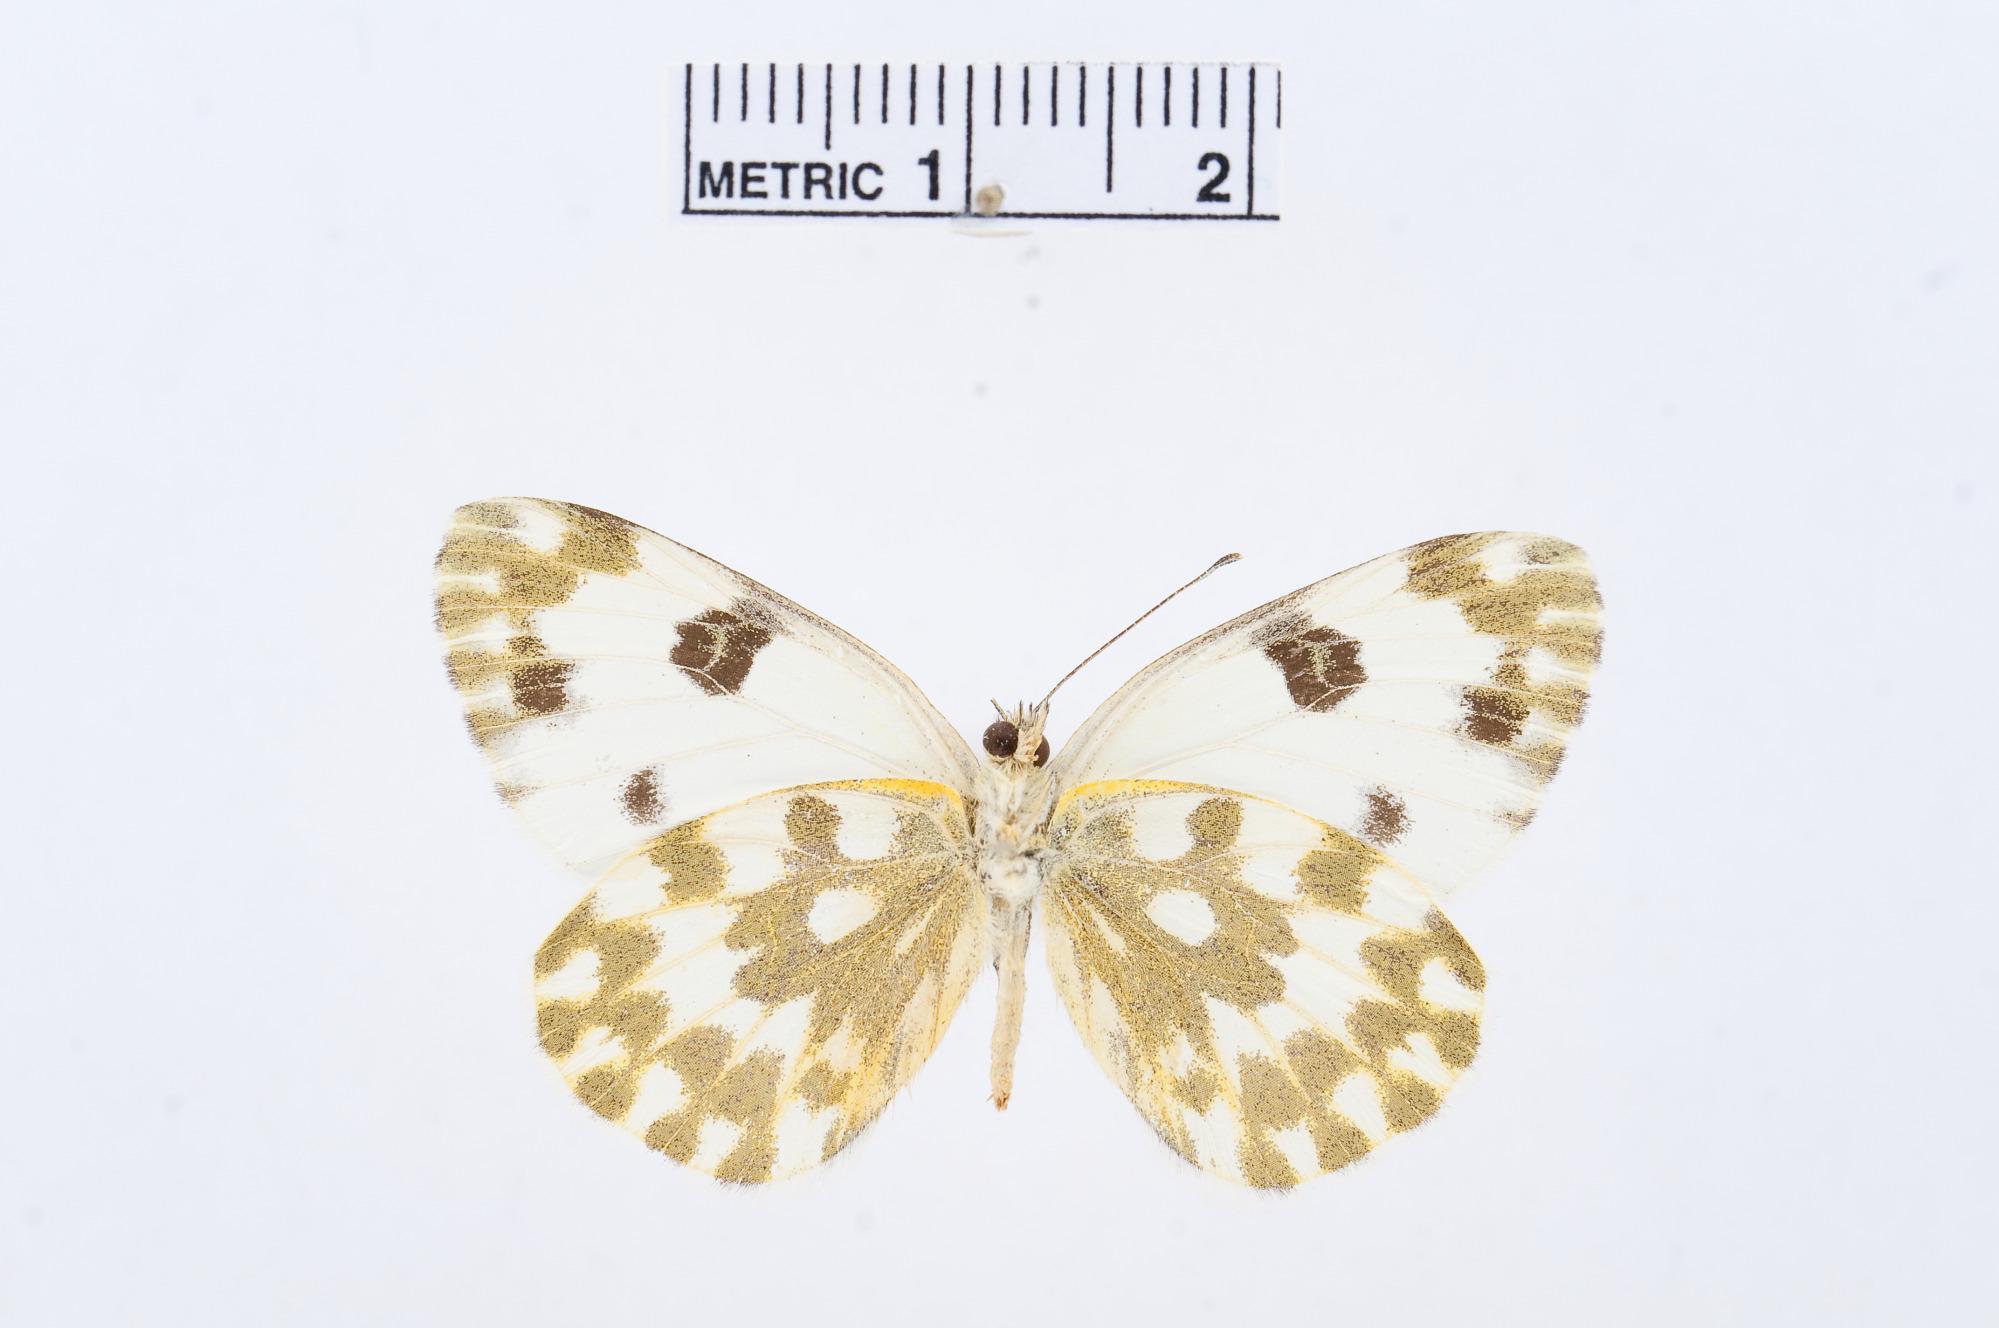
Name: Pontia glauconome
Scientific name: Pontia glauconome
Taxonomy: Animalia, Arthropoda, Hexapoda, Insecta, Lepidoptera, Pieridae, Pierinae